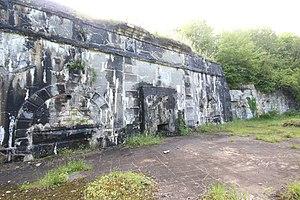
L'entrée du fort de Moulainville
Le fort de Moulainville, appelé brièvement fort Feuquières, est un ouvrage fortifié se situant à la limite entre les communes d'Eix et de Moulainville, dans le département de la Meuse. Construit à la fin du XIXᵉ siècle et modernisé au tout début du XXᵉ siècle, il fut abondamment pilonné par l'artillerie allemande pendant la bataille de Verdun.